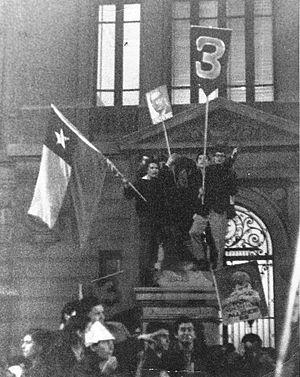
1970 est une année commune commençant un jeudi.